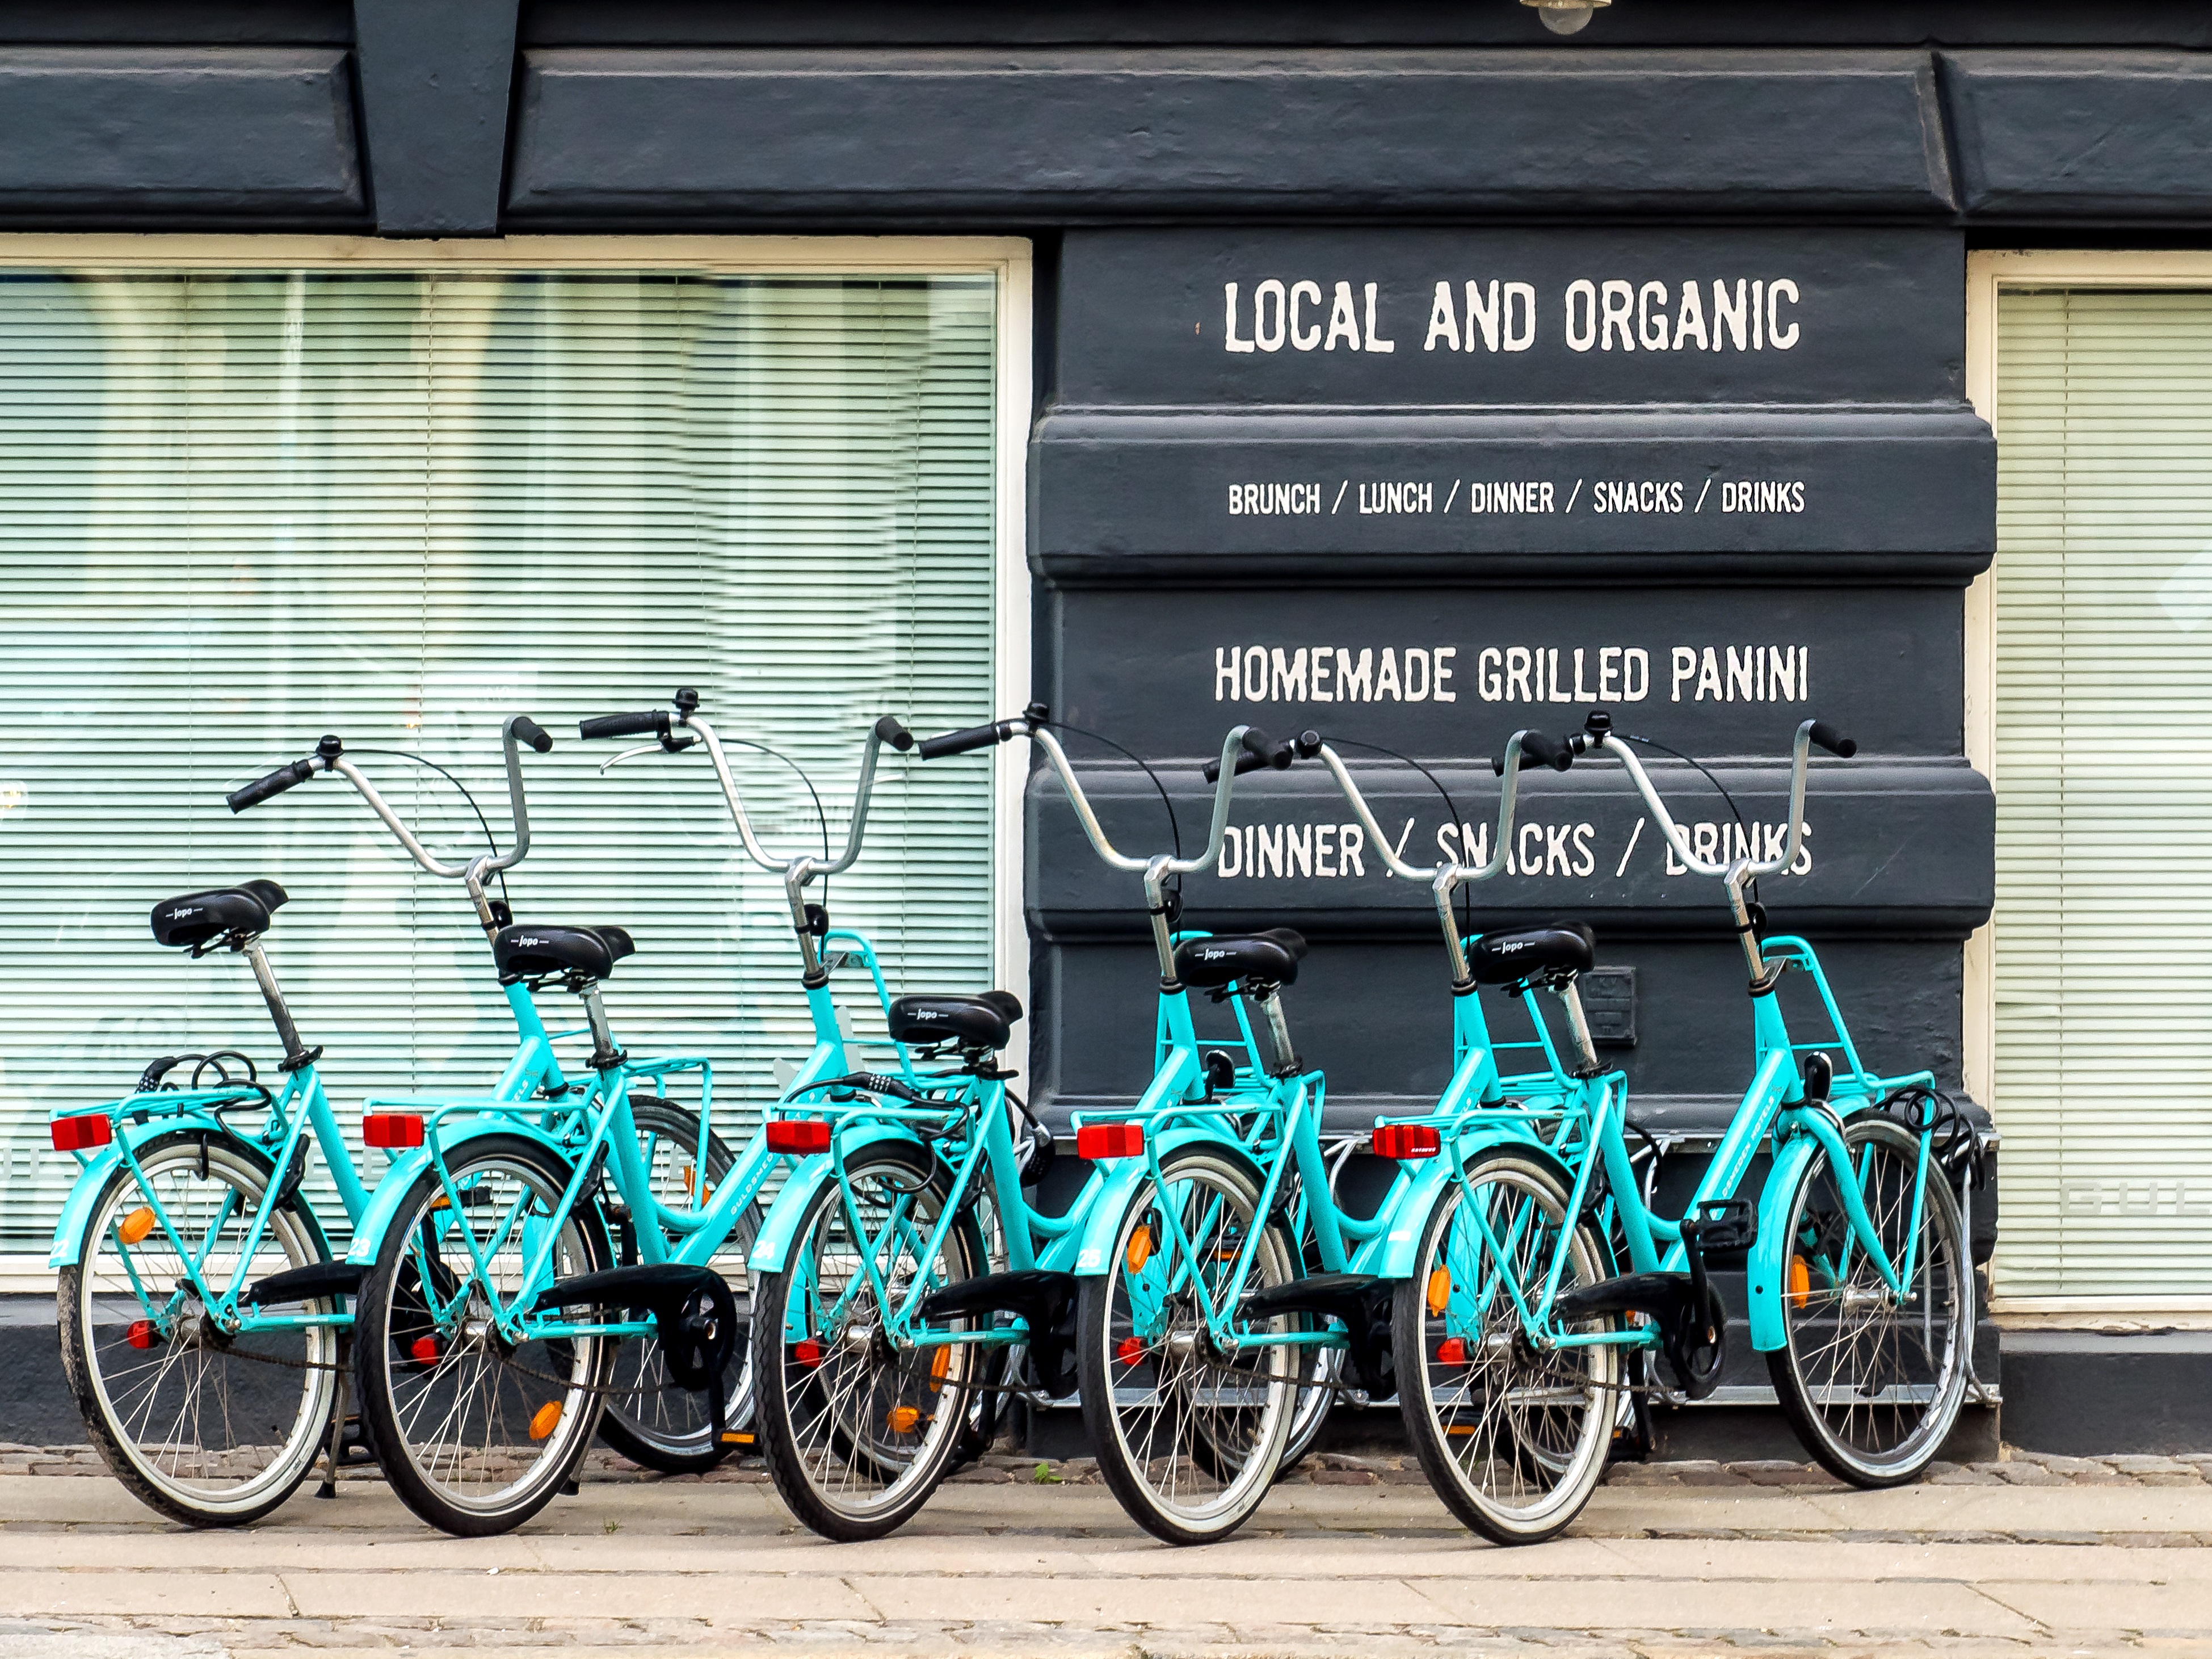
street, wheel, restaurant, bicycle, bike, bar, food, vehicle, drink, blue, lunch, sandwich, ecology, sports equipment, cycling, turquoise, parked, dinner, organic, ecological, land vehicle